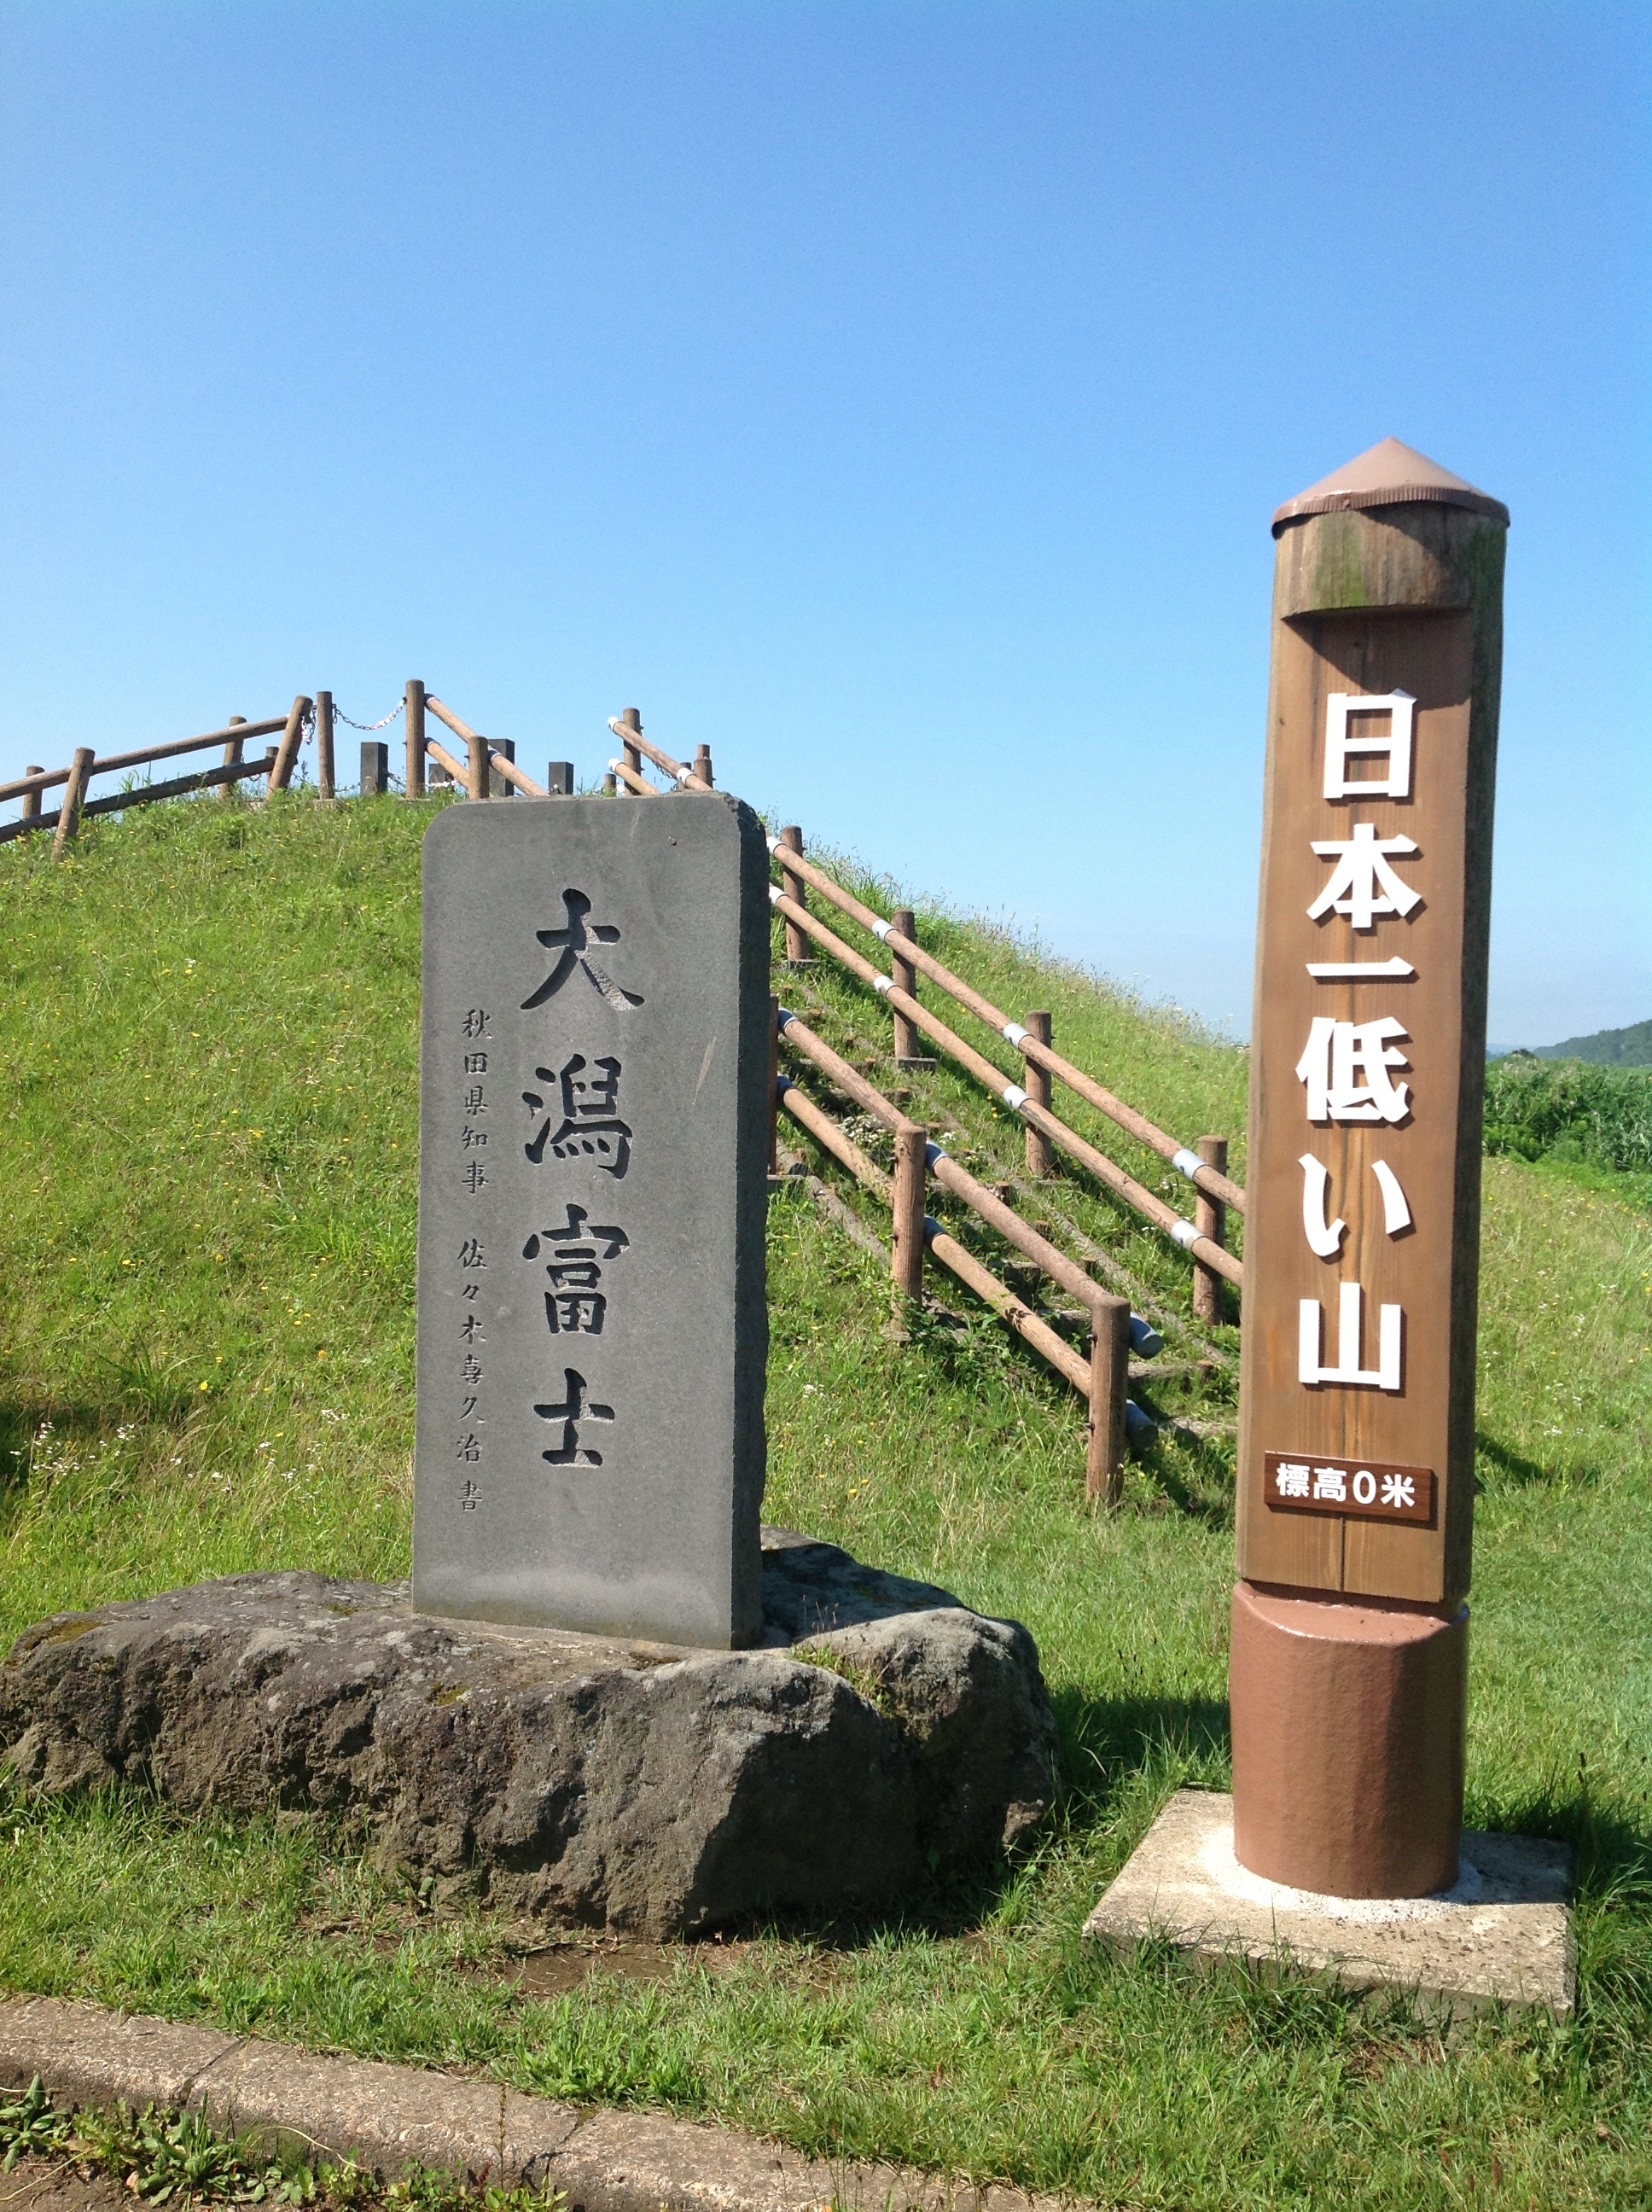
mountain, memorial, polder, akita, monolith, stele